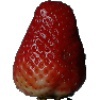
Label: Strawberry 1